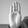
ASL letter: B